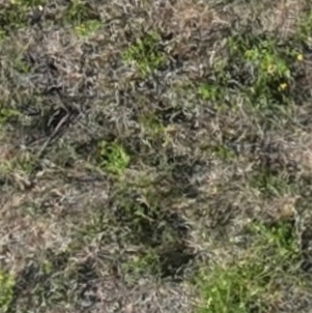
Month: july